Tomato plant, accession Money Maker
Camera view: bottom (45 deg); turntable rotation: 90 degrees
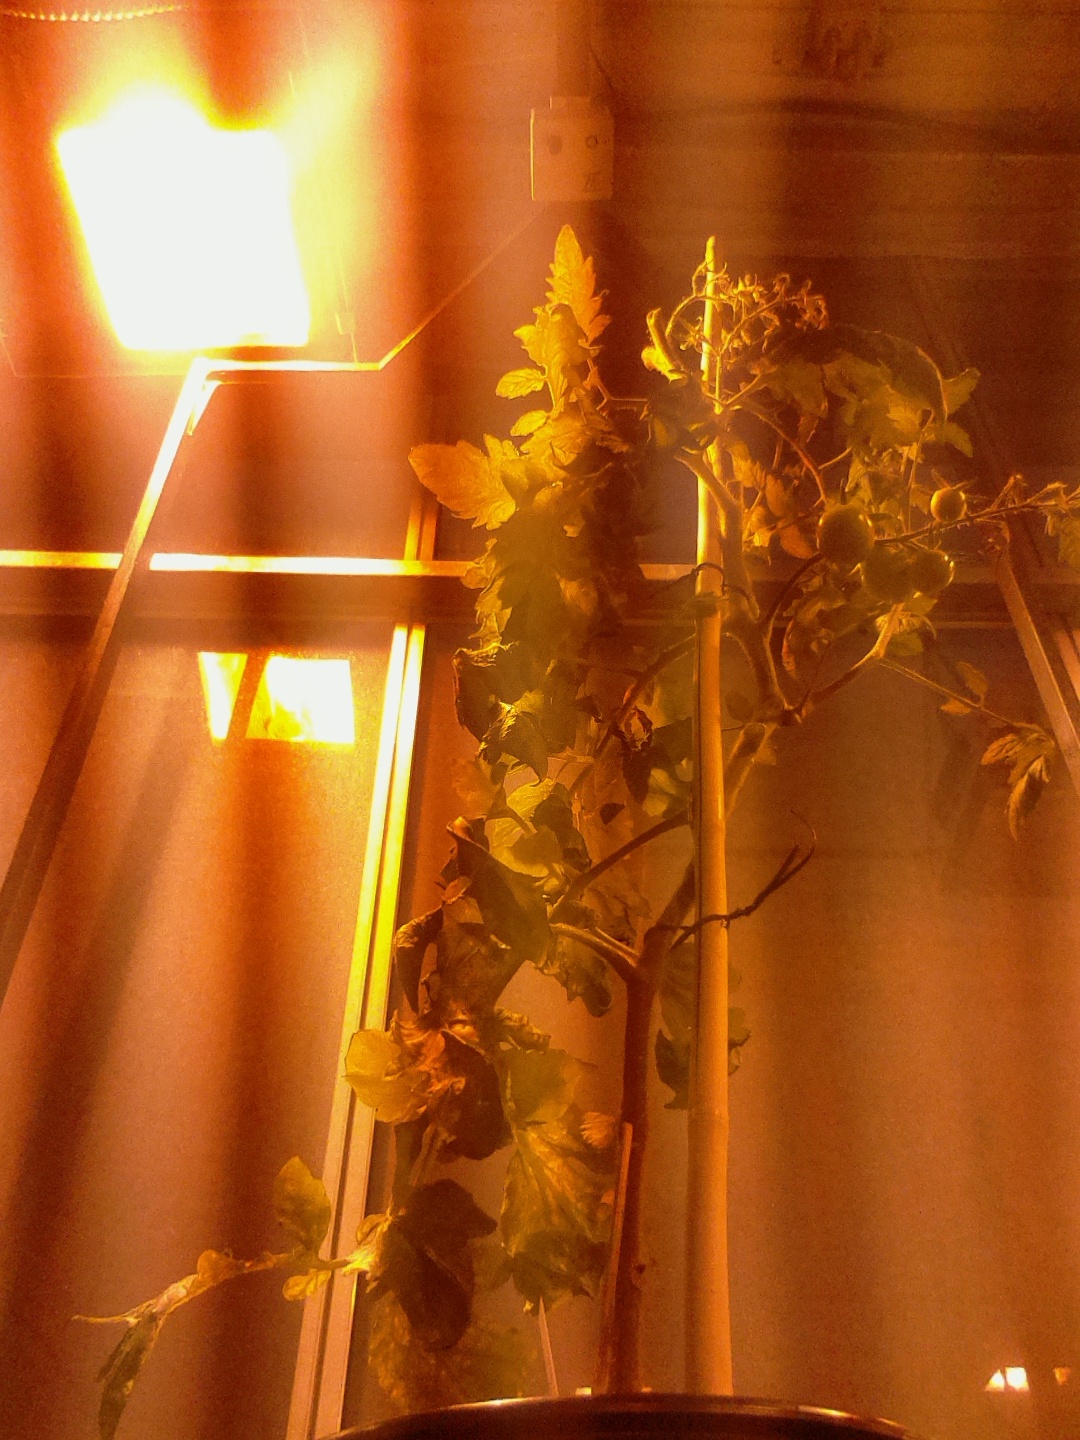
BBCH growth stage 74: 40%-50% of final fruit size